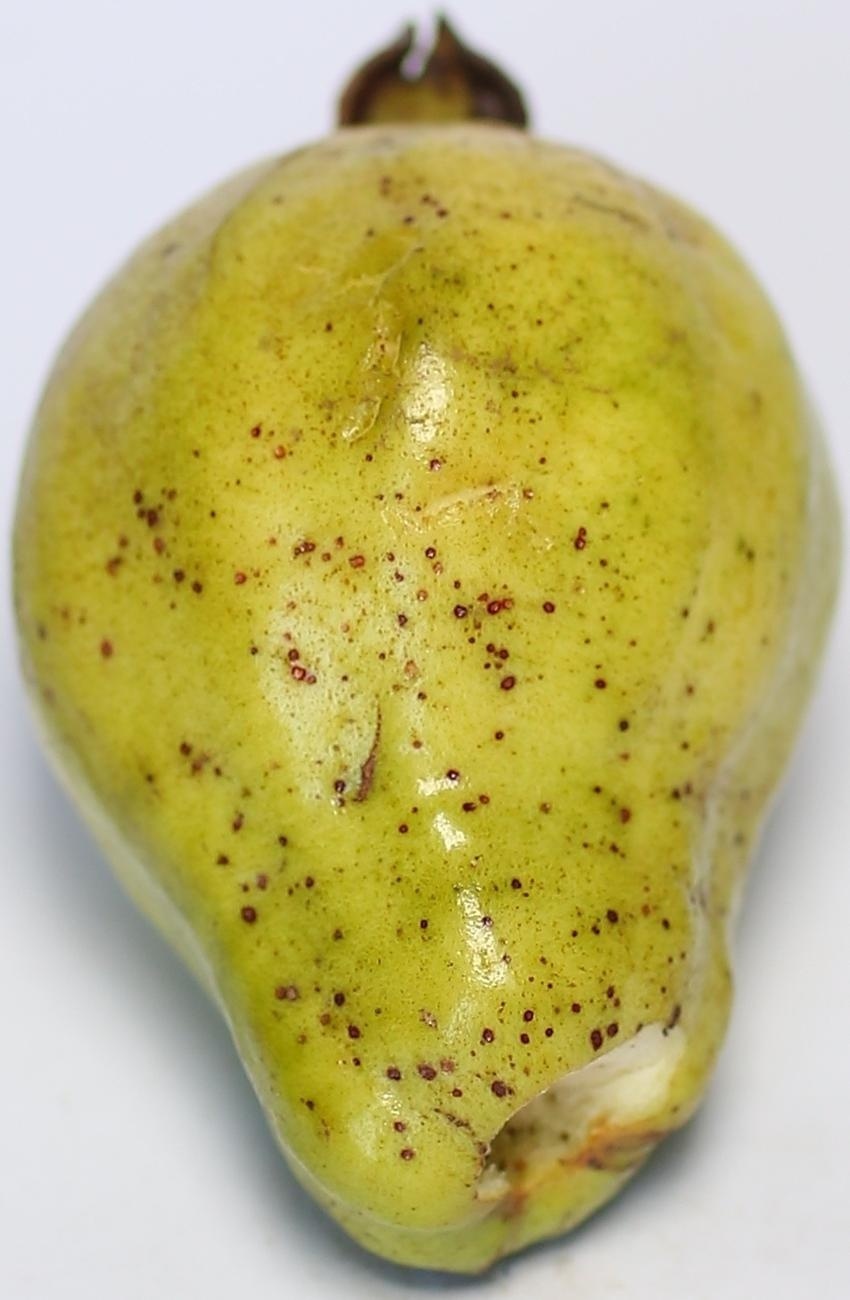
Maturity: mature-green
Variety: local-sindhi